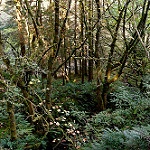
Label: forest